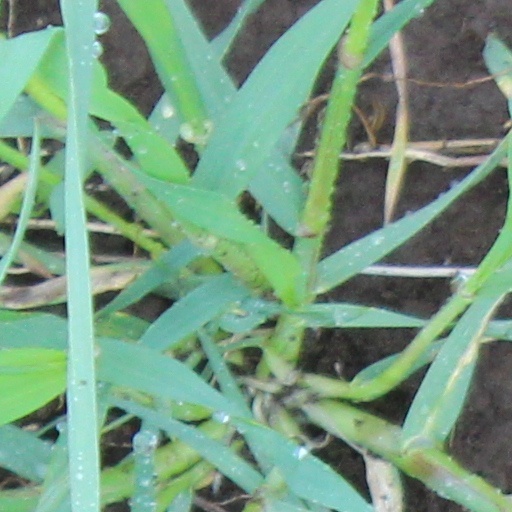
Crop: wheat